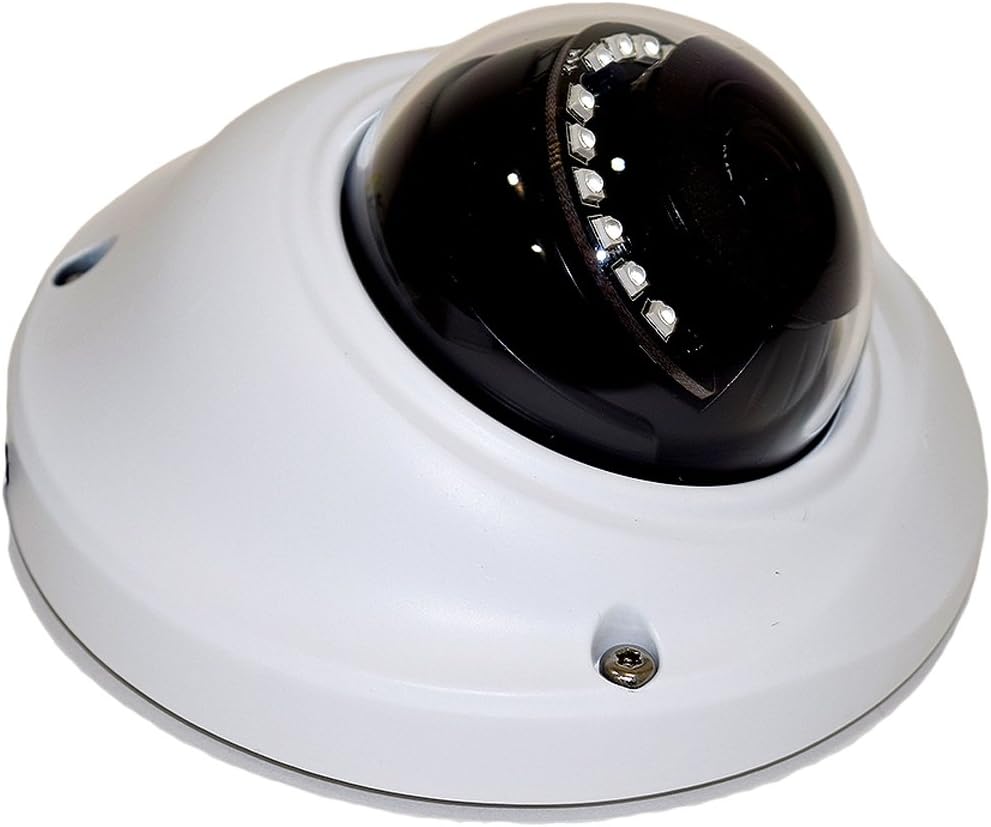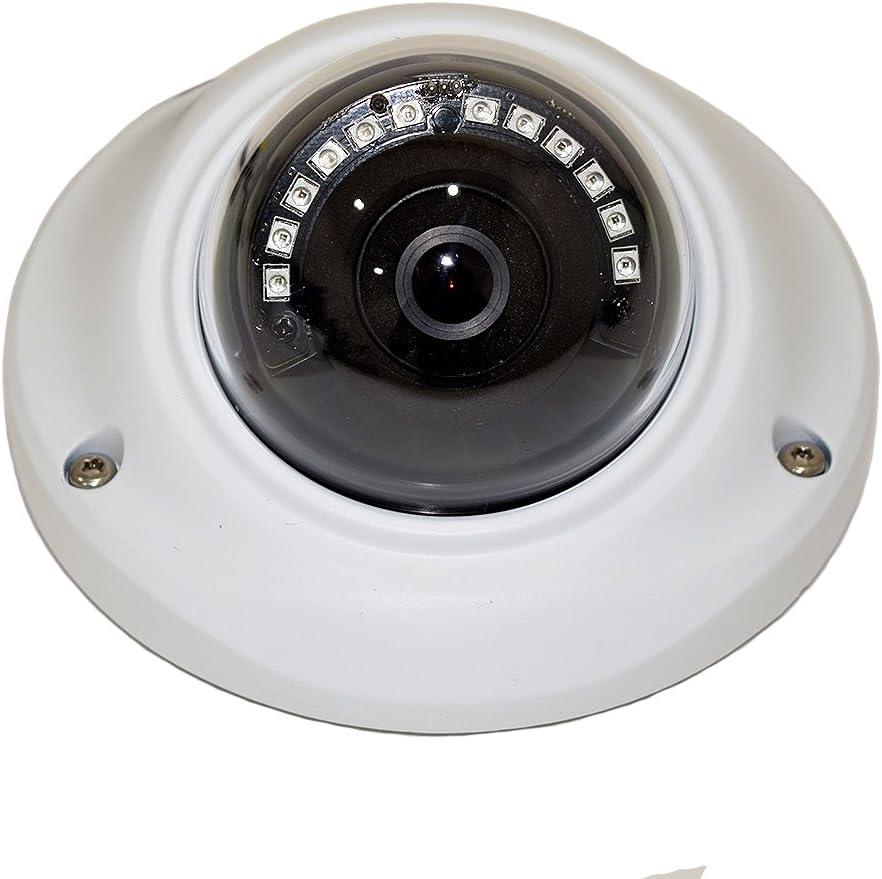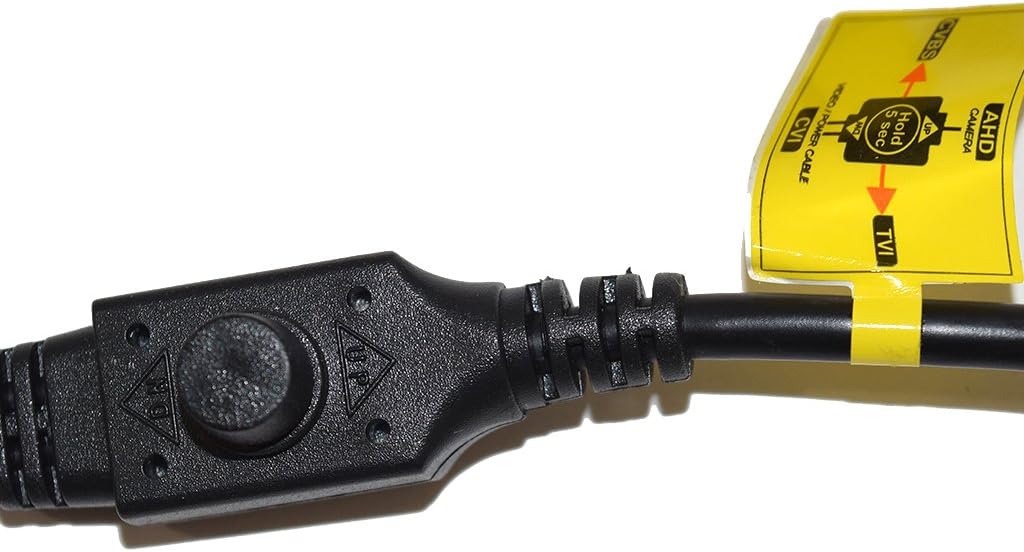
2MP 4 in 1 Vandal Dome Camera, 1080p Weatherproof TVI, HD CVI Infrared, 68' Nightvision AHD, CCTV Analog HD Mini Dome with Wide Angled Lens 2.8mm
Category: Camera & Photo
HDVD-TP2IR28 Specifications Megapixels: 2MP Max Resolution: 1080p Image Sensor: 1/3 in Panasonic 2.4MP CMOS Sensor Lens: 2.8mm . Minimum Illumination: 0.01Lux/F1.2 LEDs: 12 IR Distance: 65 feet OSD Yes Operating Temperature: +14 deg F to +122 deg F Dimension: 3.76in x 3.76in x 2.44in Power: DC12V (+/-10%) / 400mA
Features: 2MP/1080p Full HD, Vandal Dome Camera – 2.8mm Fixed Wide Angle Lens! Weatherpoof Indoor Outdoor IP66 and IK10 Intrusion rated with 65' IR in total darkness! | Supports Motion Detect, and an expanse of other features. | Plug and play with most Coaxial type Recorders RG59, RG6, or Siamese | Small Footprint, easily mounted to anywhere and concealable!! | 1 YEAR WARRANTY! Lifetime of American based TECH Free Support and Website with full video tutorials. Business hour: Mon – Fri, 9:00 am – 8:00pm eastern M-F. With Priority support options.